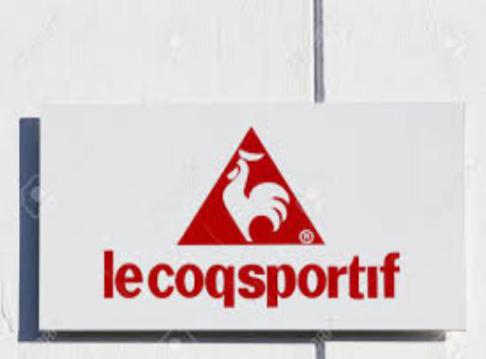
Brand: le coq
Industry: Sports